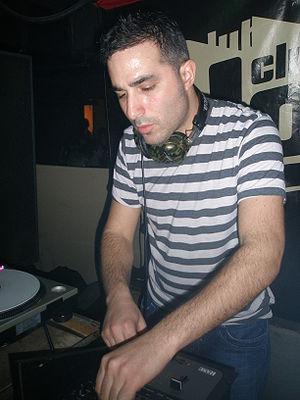
DJ Yoda (Duncan Beiny) au Low Club à Madrid (Espagne) le 17 février 2008.
DJ Yoda, de son vrai nom Duncan Beiny, est un DJ britannique de hip-hop. Il utilise des samples pour créer un original mélange de musiques dans un style « cartoon ». Il est parfois décrit comme le « DJ Shadow avec un sens de l'humour ».